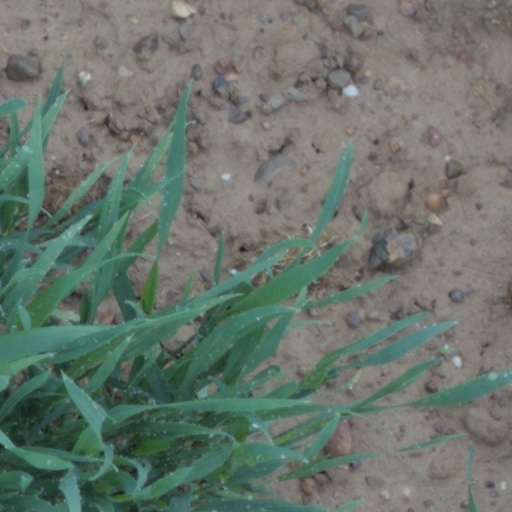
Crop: wheat